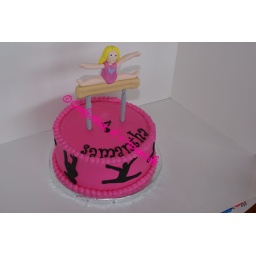
White cake with pink buttercream icing. Gumpaste balance beam, fondant gymnast, and fondant silhouettes around the sides of the cake.